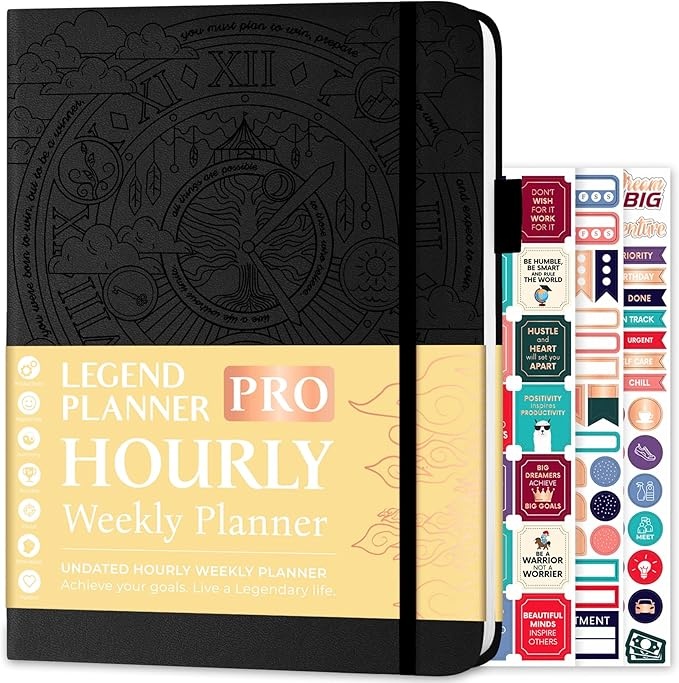
Legend Planner PRO Hourly Schedule - Weekly & Daily Organizer with Time Slots. Appointment Book Journal for Work & Personal, A4 (Black)
About This THE ULTIMATE UNDATED, LARGE-FORMAT PLANNER – This large-format, undated planner combines effective planning tools and goal-setting frameworks to help you stay focused and productive throughout the year. STAY ORGANIZED, INCREASE PRODUCTIVITY & ACHIEVE YOUR GOALS –This hourly planner with 6 AM-9 PM time slots is perfect for planning both your personal and professional lives – all in one place. IMPROVE WORK-LIFE BALANCE, BUILD NEW HABITS & FEEL HAPPIER – This week and day planner is designed to help you build and support a balanced lifestyle, using a daily habit tracker and monthly check-ins. A4-SIZED, LUXURIOUS & TOP QUALITY – This life planner with time slots has a large format (8.5x11 inches). The work planner comes with an eco-leather hardcover, thick 120gsm paper, pen holder, elastic band, lay-flat binding, user guide, and stickers. 60-DAY SATISFACTION GUARANTEE – If you aren’t satisfied with your goal setting planner, we want to hear about any issues you have with business and personal planner and organizer. Reach out to us about appointment book, so we can provide a solution. Overview Brand : Legend Planner Color : Black Cover Material : Faux Leather Year : 2021 Format : Organizer Calendar Type : Hourly Target Audience : Adult Sheet Size : A4 Material : Paper Item Weight : 1.07 Kilograms
Brand: LegendPlanner
Category: Office Supplies > Filing & Organization > Calendars, Organizers & Planners > Planners